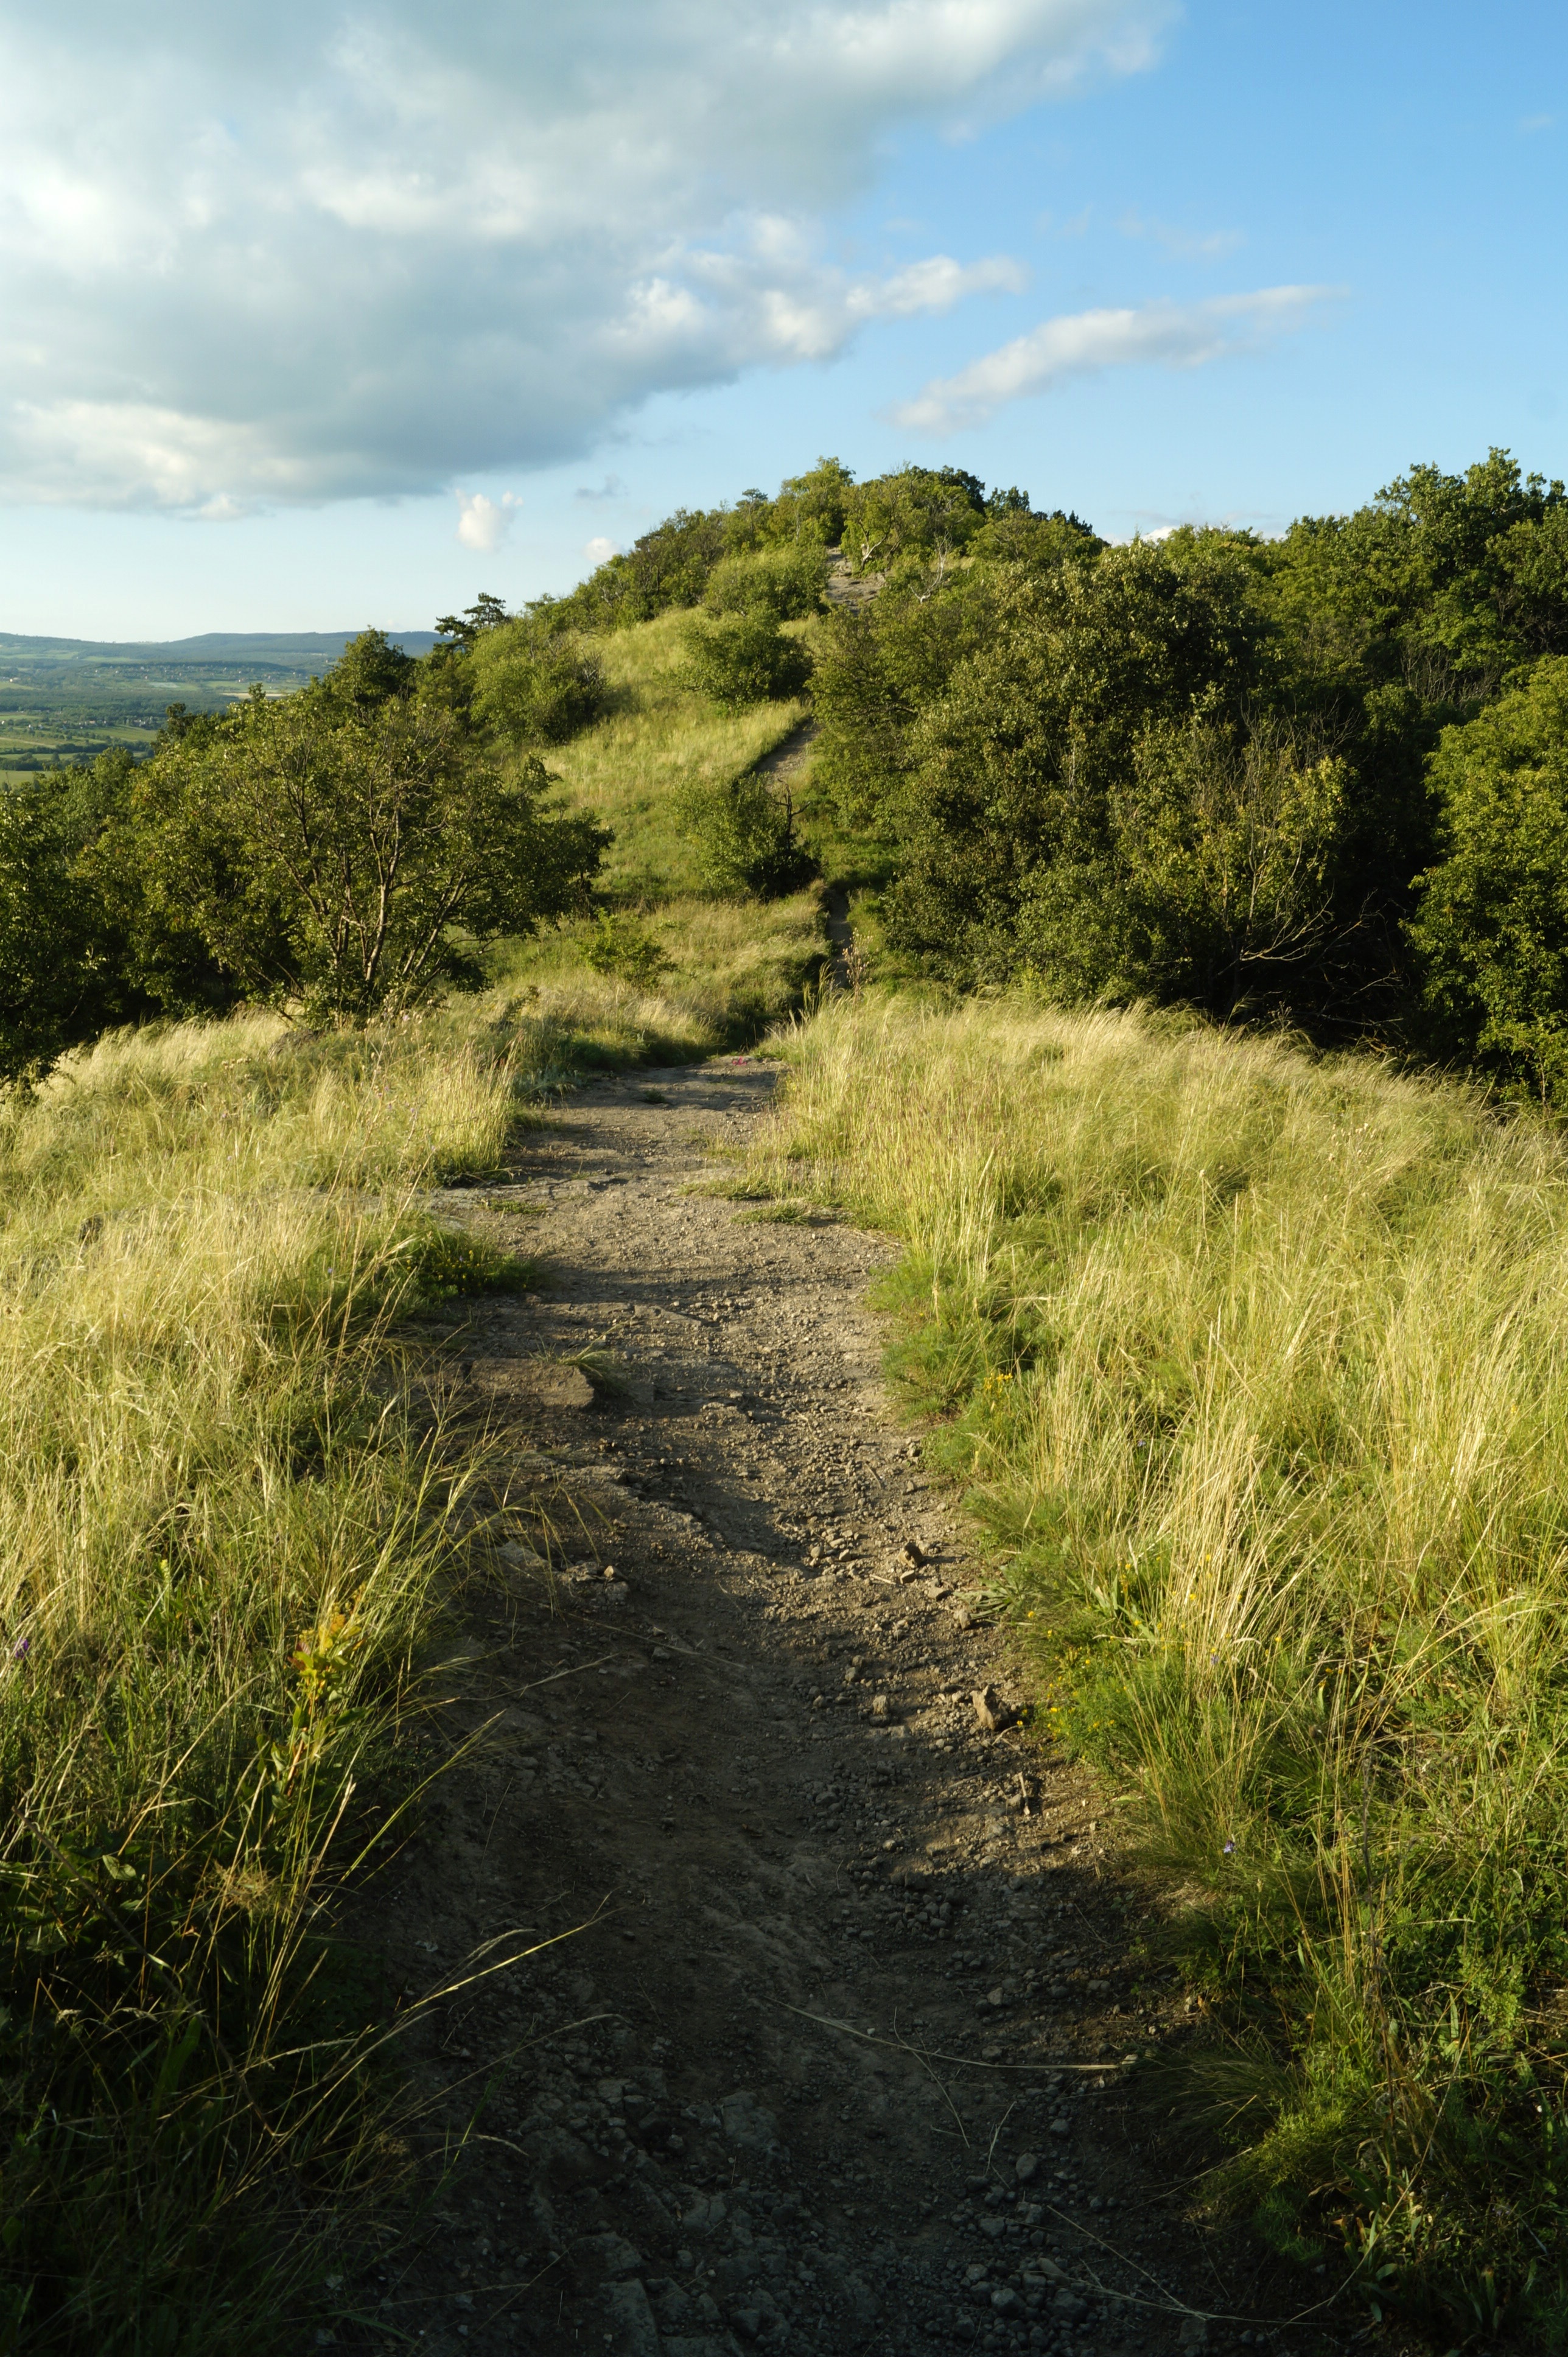
landscape, tree, nature, forest, path, grass, wilderness, mountain, plant, road, hiking, trail, field, meadow, prairie, hill, dirt road, green, autumn, soil, ridge, waterway, summit, grassland, vegetation, wetland, hungary, woodland, habitat, nature trail, ecosystem, rural area, tihany, natural environment, grass family, woody plant